Thomas C. Sharp

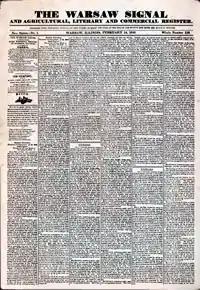

Sharp moved to Warsaw, Illinois, in September 1840. Approximately 18 months earlier, Latter Day Saints had begun to arrive in the same county and settle in the town of Commerce, which by 1840 had been renamed Nauvoo. In November, Sharp and a business partner purchased a Warsaw newspaper entitled "Western World", which they renamed "Warsaw Signal" in 1841. Sharp used the paper to promote his opposition to the Mormon presence in Hancock County.